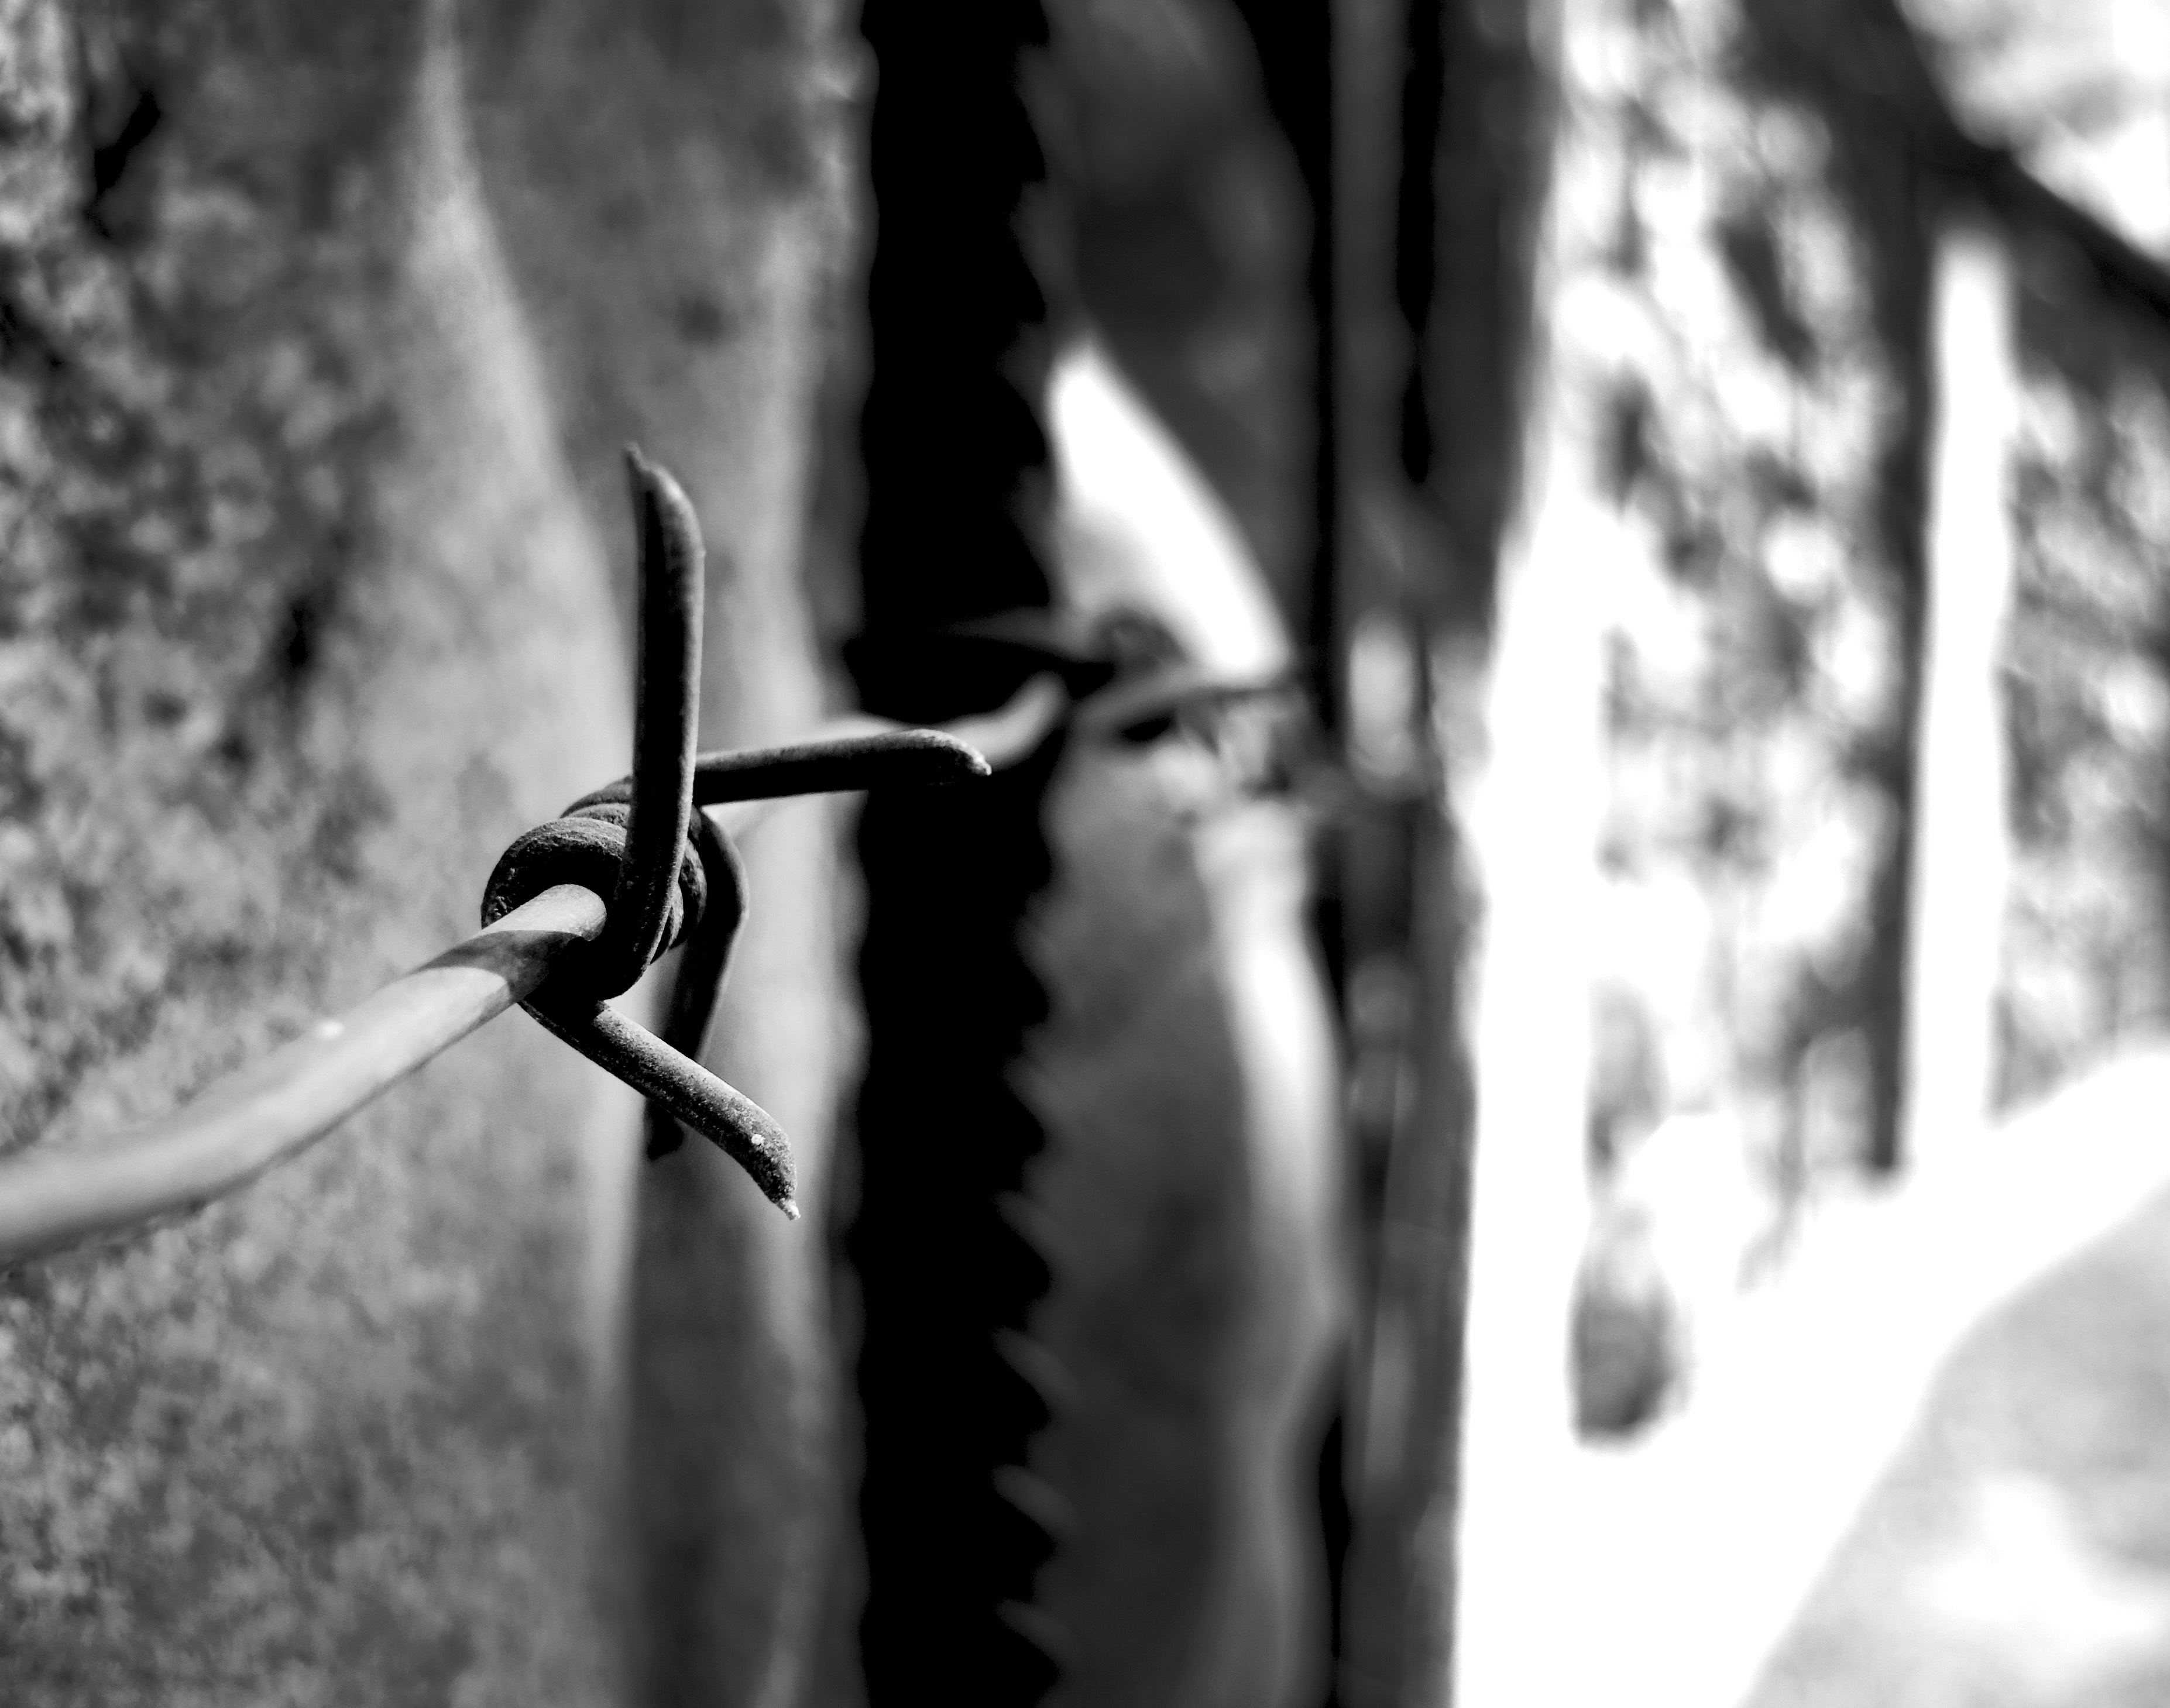
tree, branch, snow, winter, light, black and white, white, photography, park, black, monochrome, moscow, russia, gorky park, monochrome photography, gorky